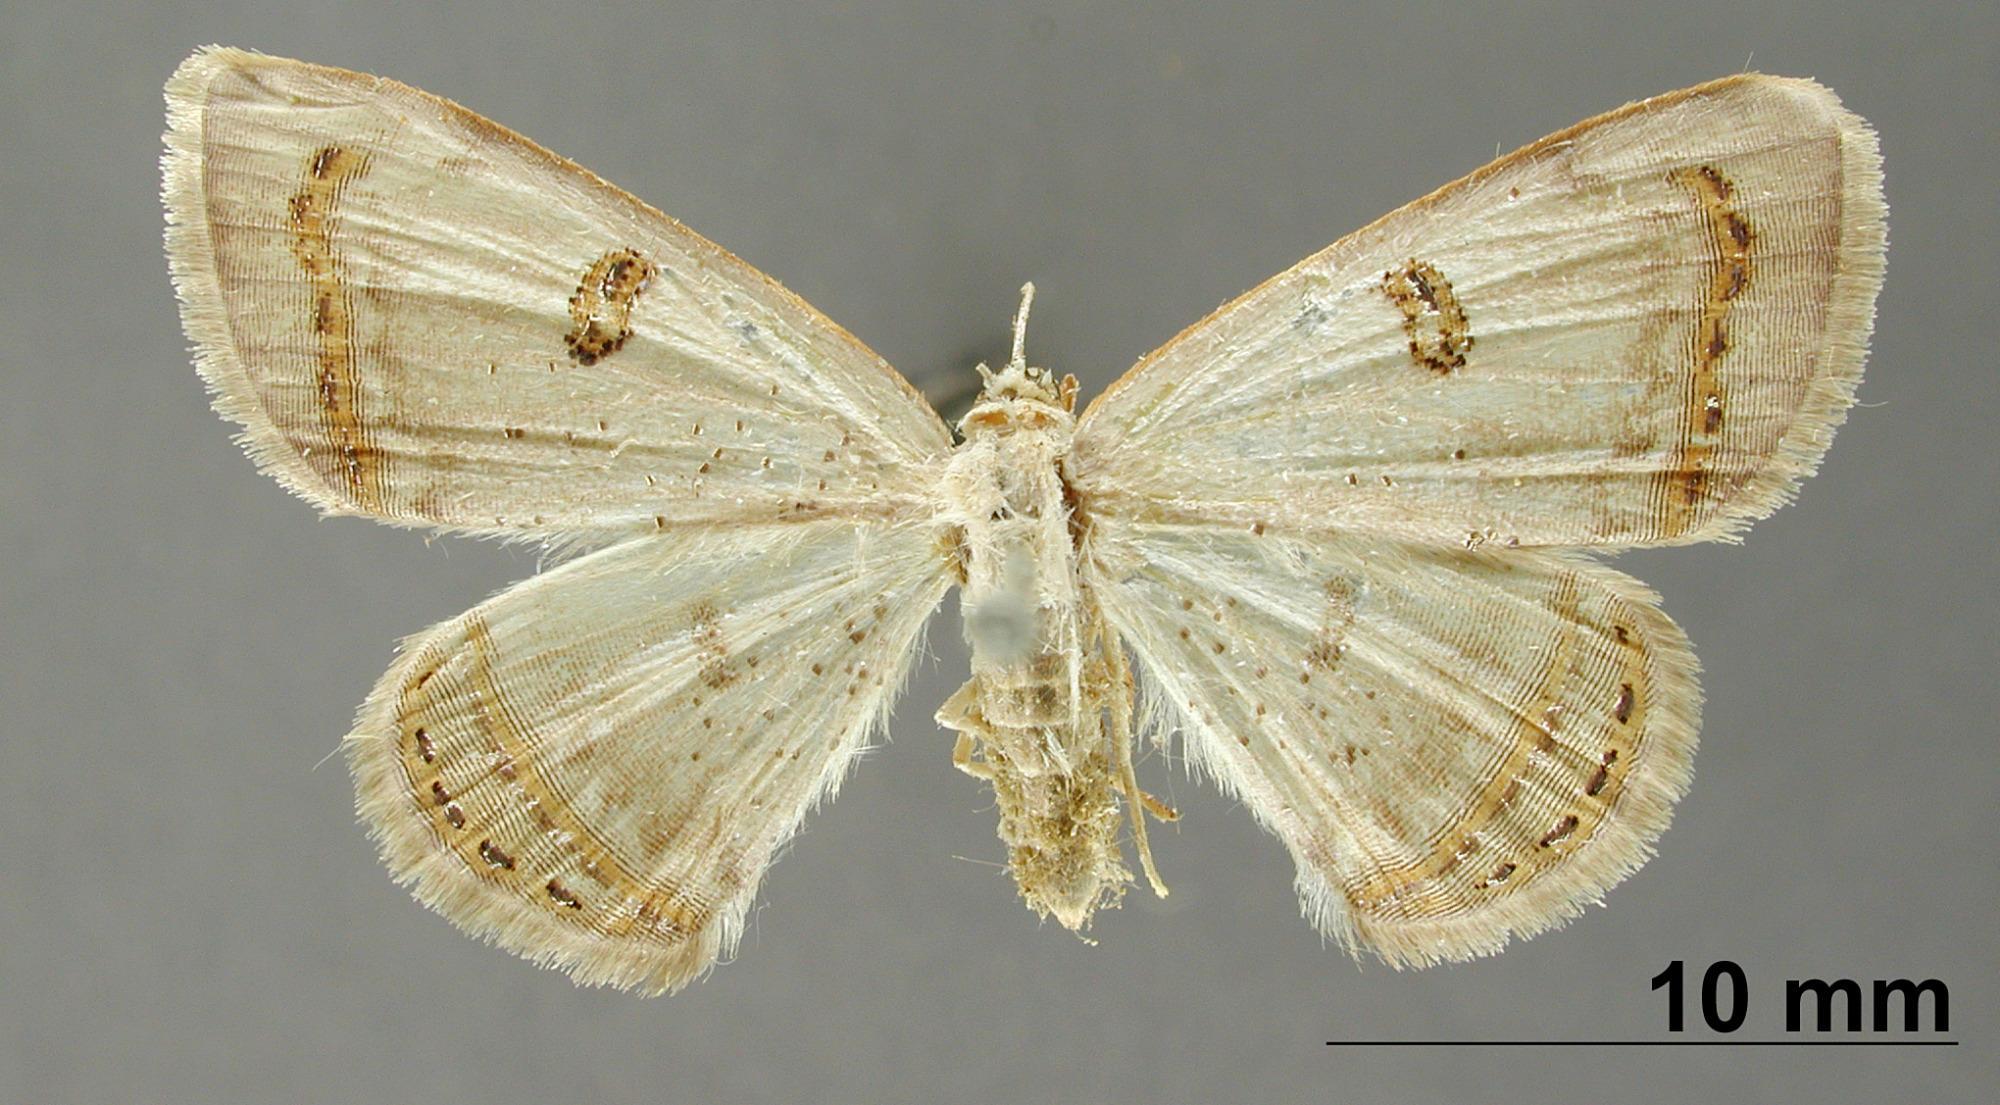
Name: Argyrotome mexicaria
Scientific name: Argyrotome mexicaria Schaus, 1901
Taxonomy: Animalia, Arthropoda, Insecta, Lepidoptera, Geometridae, Ennominae
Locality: Jalapa, Mexico, Mexico